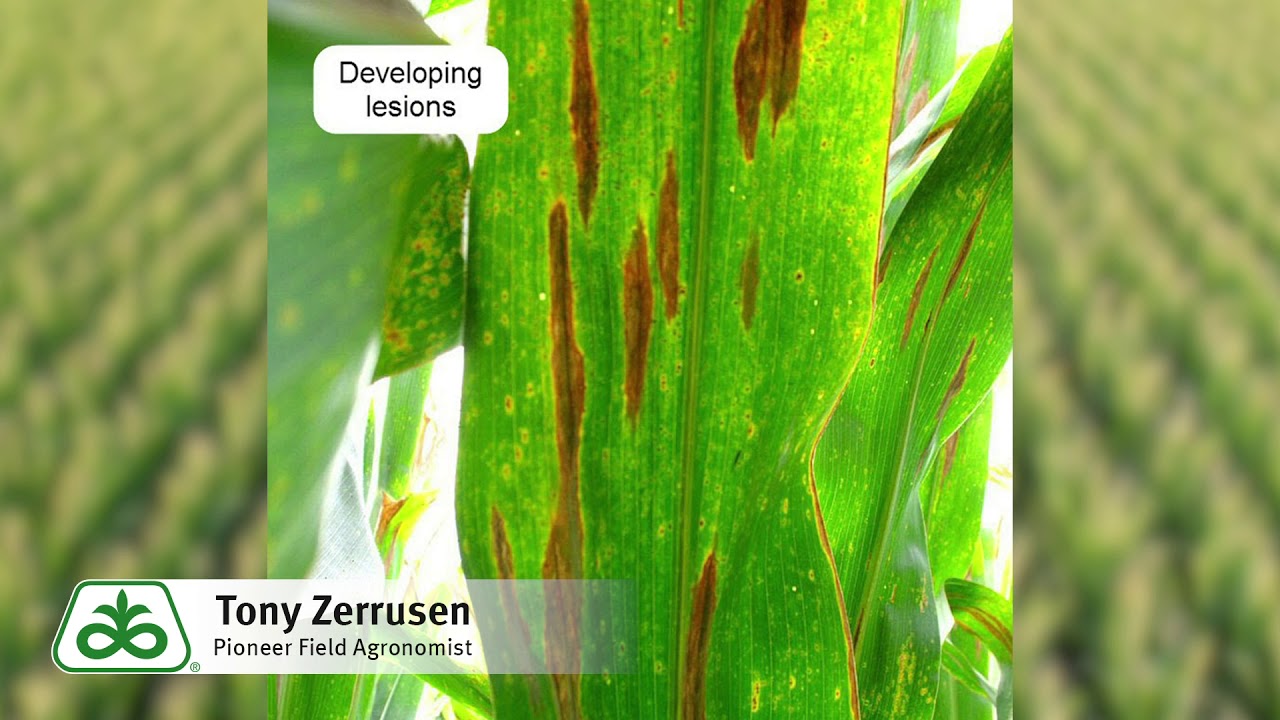
Plant: Corn
Disease: corn northern leaf blight